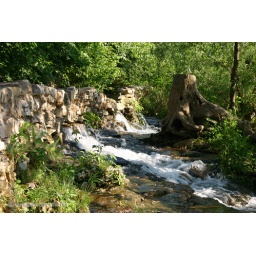
June 2006A small stone wall where a run-off breaks and runs through it. Taken near Dawt Mill, MO